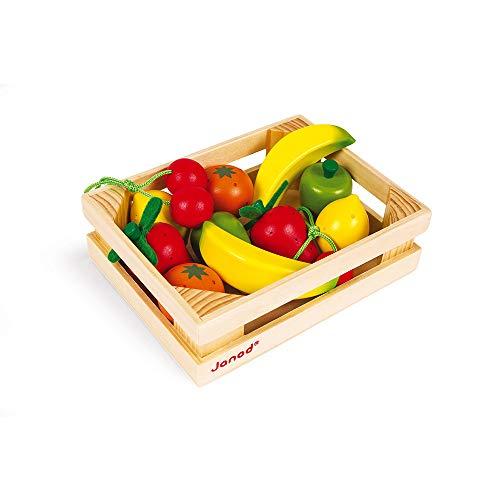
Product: Janod 13Piece Cherry Wood Fruit & Crate Set Play Kitchen Accessory for Pretend Play & Imagination Ages 3+
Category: Toys & Games | Dress Up & Pretend Play | Pretend Play | Kitchen Toys | Cooking & Baking Kits
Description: Enable imaginative play - turn your play room into a kitchen, restaurant, or farm with 12 beautifully crafted solid wooden fruits and wooden storage crate.
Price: $15.99
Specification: ProductDimensions:6.3x1.9x4.7inches|ItemWeight:8.5ounces|ShippingWeight:10.4ounces(Viewshippingratesandpolicies)|ASIN:B001IYODLE|Itemmodelnumber:J05610|Manufacturerrecommendedage:36months-8years